Great Troubles

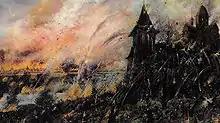
Siege of Moscow (1382) as painted by Vasily Sergeievich Smirnov (19th century)

The siege of Moscow in 1382 was motivated by khan Tokhtamysh's desire to punish Muscovy for its audacity to challenge the authority of the Golden Horde at the Battle of Kulikovo (1380). Even though it was his rival warlord Mamai who was defeated at Kulikovo, and Tokhtamysh personally defeated Mamai at the Kalka River (1381) to become the undisputed khan, he wanted to make Moscow an example of what happened if anyone dared defy Mongol supremacy over the Rus' principalities. Tokhtamysh allied himself (in part through coercion) with the Rus' princes of Tver, Riazan, and Nizhniy Novgorod against Muscovy, and launched a surprise attack on the city in 1382. Prince Dmitry Donskoy, who had led his largely Muscovite army to a pyrrhic victory at Kulikovo two years earlier, abandoned his capital and fled north, leaving the dismayed citizens of Moscow to ask a Lithuanian prince named Ostei (or Ostej), a grandson of Algirdas, to lead the defence. The princes of Nizhniy Novgorod tricked the population into surrendering the city, after which Tokhtamysh' forces immediately sacked Moscow as punishment for resisting Mongol authority.